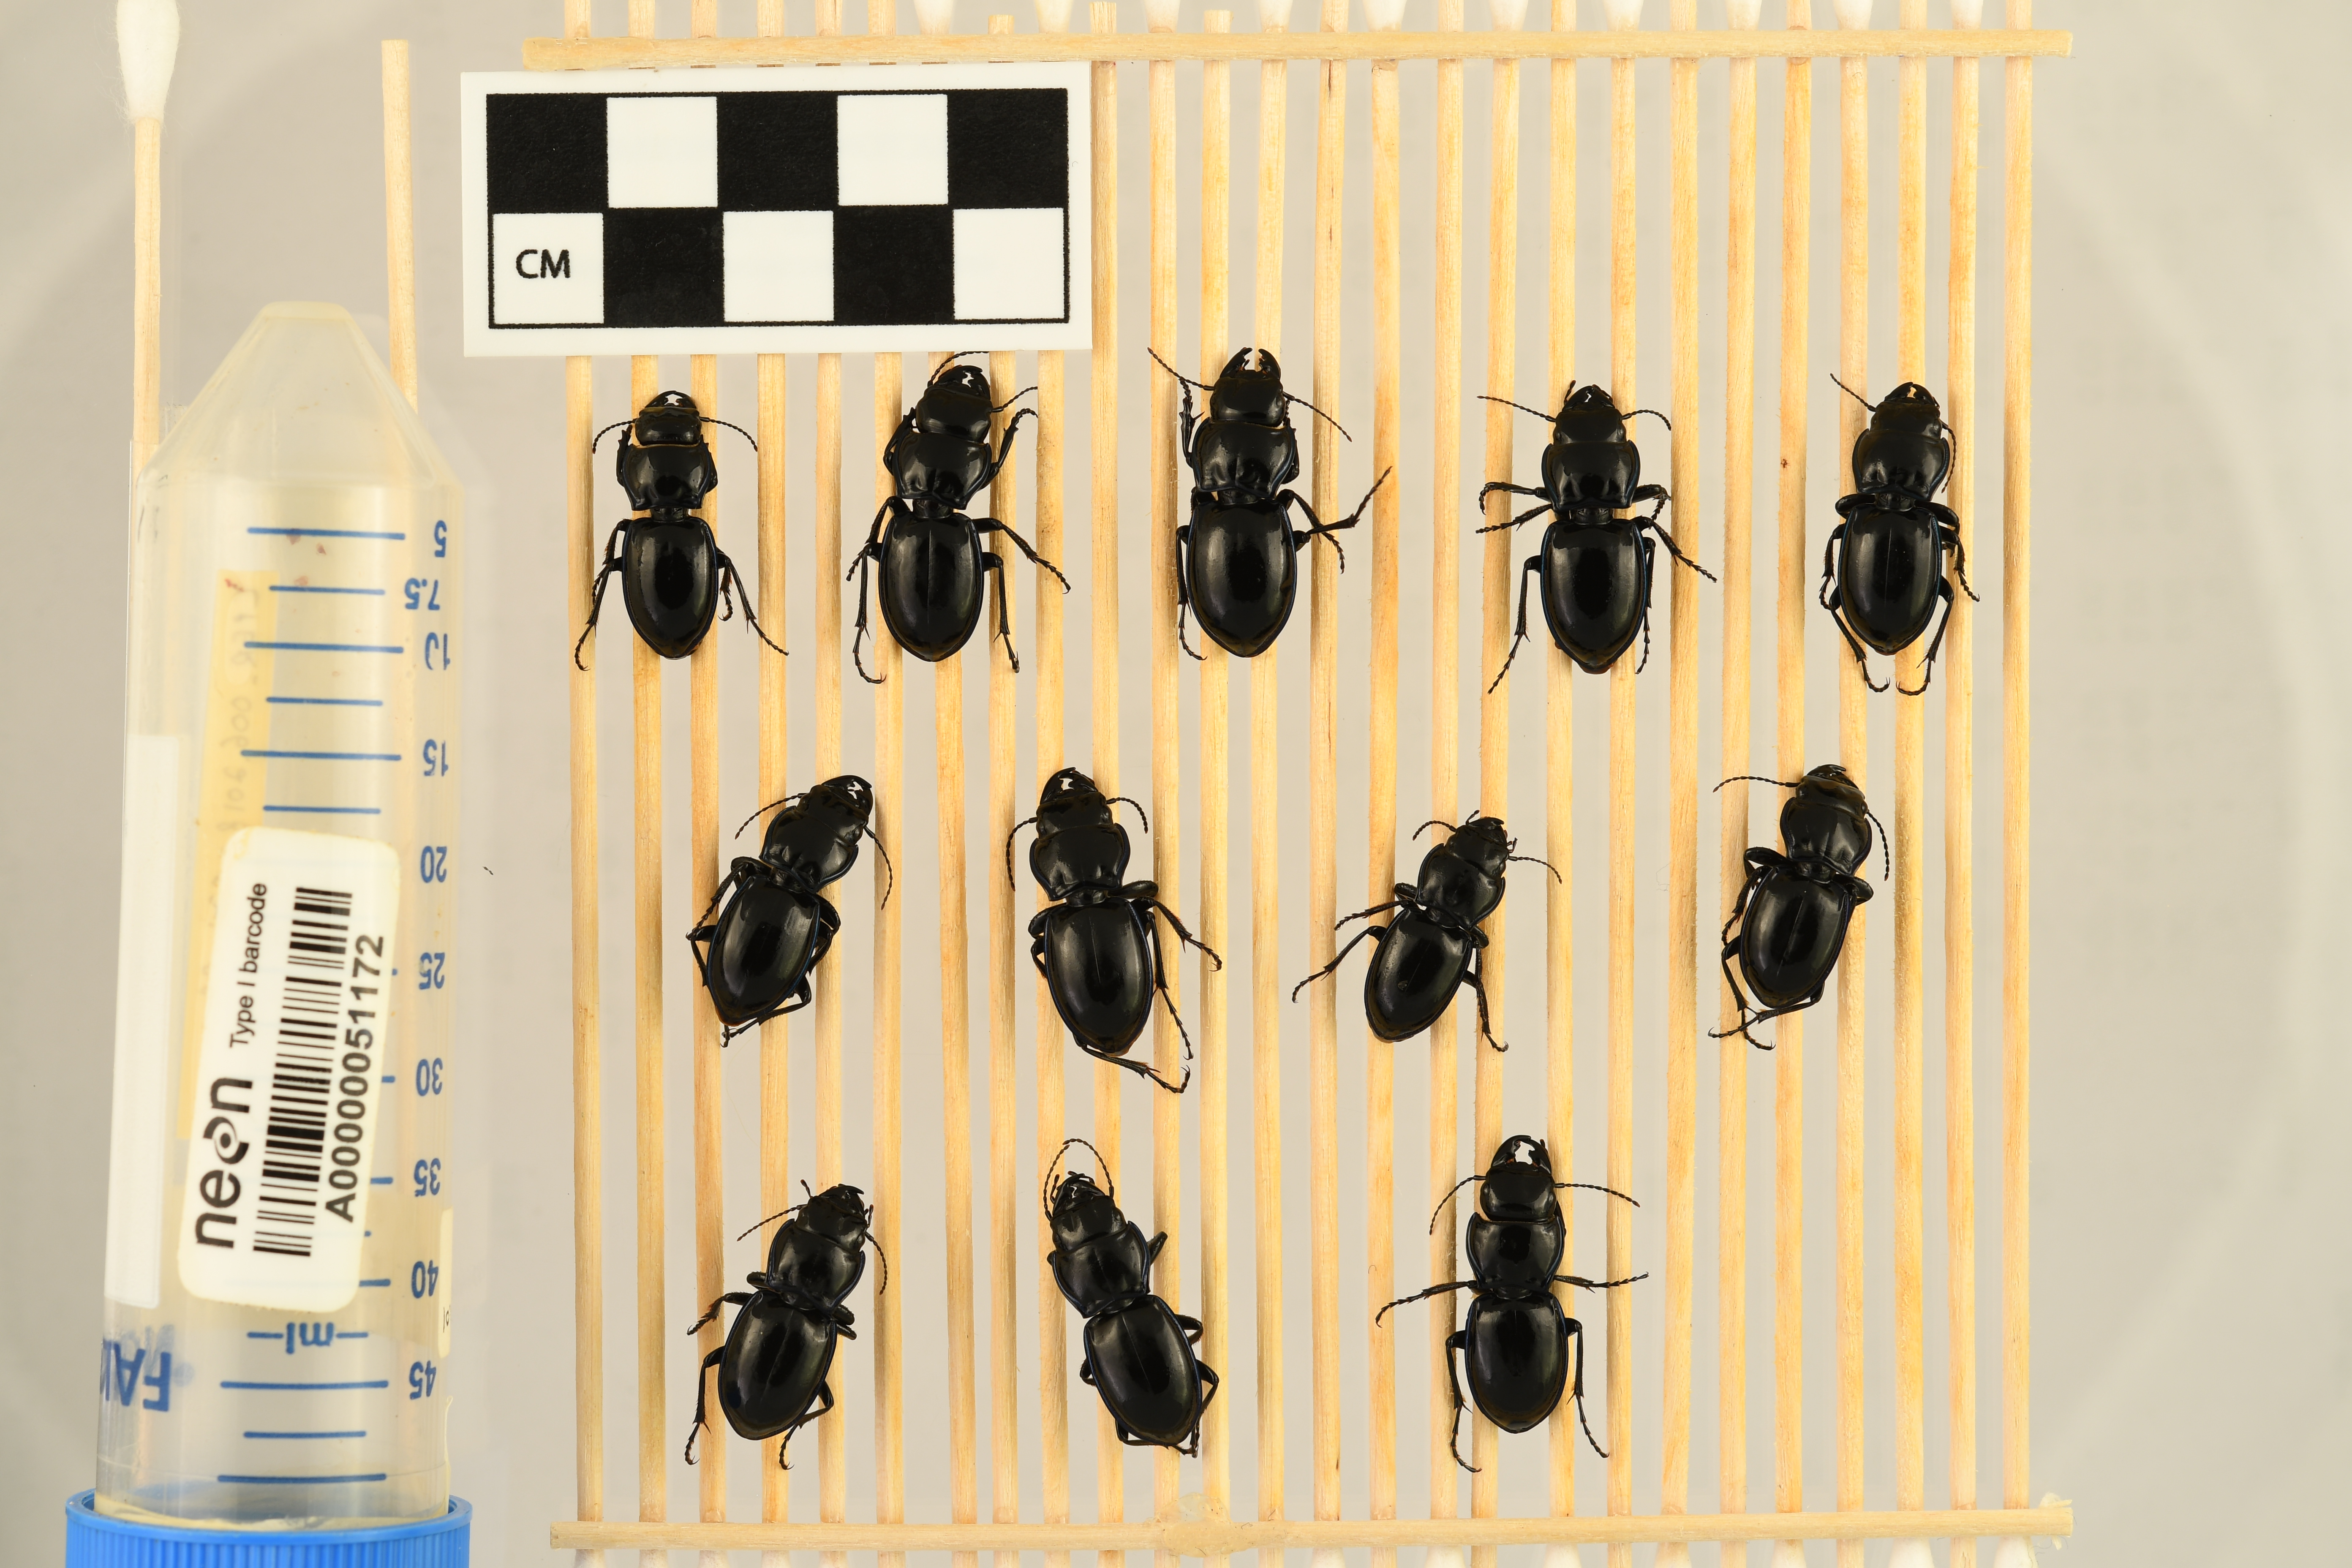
Pasimachus elongatus — Central Plains Experimental Range NEON, plot CPER_006. Beetle 1, ElytraLength: 1.229 cm (lying flat: Yes)

Pasimachus elongatus — Central Plains Experimental Range NEON, plot CPER_006. Beetle 1, ElytraWidth: 0.7392 cm (lying flat: Yes)

Pasimachus elongatus — Central Plains Experimental Range NEON, plot CPER_006. Beetle 2, ElytraLength: 1.293 cm (lying flat: Yes)

Pasimachus elongatus — Central Plains Experimental Range NEON, plot CPER_006. Beetle 2, ElytraWidth: 0.7718 cm (lying flat: Yes)

Pasimachus elongatus — Central Plains Experimental Range NEON, plot CPER_006. Beetle 3, ElytraLength: 1.371 cm (lying flat: Yes)

Pasimachus elongatus — Central Plains Experimental Range NEON, plot CPER_006. Beetle 3, ElytraWidth: 0.8267 cm (lying flat: Yes)

Pasimachus elongatus — Central Plains Experimental Range NEON, plot CPER_006. Beetle 4, ElytraLength: 1.315 cm (lying flat: Yes)

Pasimachus elongatus — Central Plains Experimental Range NEON, plot CPER_006. Beetle 4, ElytraWidth: 0.8586 cm (lying flat: Yes)

Pasimachus elongatus — Central Plains Experimental Range NEON, plot CPER_006. Beetle 5, ElytraLength: 1.306 cm (lying flat: Yes)

Pasimachus elongatus — Central Plains Experimental Range NEON, plot CPER_006. Beetle 5, ElytraWidth: 0.7744 cm (lying flat: Yes)

Pasimachus elongatus — Central Plains Experimental Range NEON, plot CPER_006. Beetle 6, ElytraLength: 1.296 cm (lying flat: Yes)

Pasimachus elongatus — Central Plains Experimental Range NEON, plot CPER_006. Beetle 6, ElytraWidth: 0.7107 cm (lying flat: Yes)

Pasimachus elongatus — Central Plains Experimental Range NEON, plot CPER_006. Beetle 7, ElytraLength: 1.339 cm (lying flat: Yes)

Pasimachus elongatus — Central Plains Experimental Range NEON, plot CPER_006. Beetle 7, ElytraWidth: 0.7759 cm (lying flat: Yes)

Pasimachus elongatus — Central Plains Experimental Range NEON, plot CPER_006. Beetle 8, ElytraLength: 1.142 cm (lying flat: Yes)

Pasimachus elongatus — Central Plains Experimental Range NEON, plot CPER_006. Beetle 8, ElytraWidth: 0.7001 cm (lying flat: Yes)

Pasimachus elongatus — Central Plains Experimental Range NEON, plot CPER_006. Beetle 9, ElytraLength: 1.22 cm (lying flat: Yes)

Pasimachus elongatus — Central Plains Experimental Range NEON, plot CPER_006. Beetle 9, ElytraWidth: 0.7569 cm (lying flat: Yes)

Pasimachus elongatus — Central Plains Experimental Range NEON, plot CPER_006. Beetle 10, ElytraLength: 1.278 cm (lying flat: Yes)

Pasimachus elongatus — Central Plains Experimental Range NEON, plot CPER_006. Beetle 10, ElytraWidth: 0.8035 cm (lying flat: Yes)

Pasimachus elongatus — Central Plains Experimental Range NEON, plot CPER_006. Beetle 11, ElytraLength: 1.3 cm (lying flat: Yes)

Pasimachus elongatus — Central Plains Experimental Range NEON, plot CPER_006. Beetle 11, ElytraWidth: 0.7486 cm (lying flat: Yes)

Pasimachus elongatus — Central Plains Experimental Range NEON, plot CPER_006. Beetle 12, ElytraLength: 1.207 cm (lying flat: Yes)

Pasimachus elongatus — Central Plains Experimental Range NEON, plot CPER_006. Beetle 12, ElytraWidth: 0.8155 cm (lying flat: Yes)